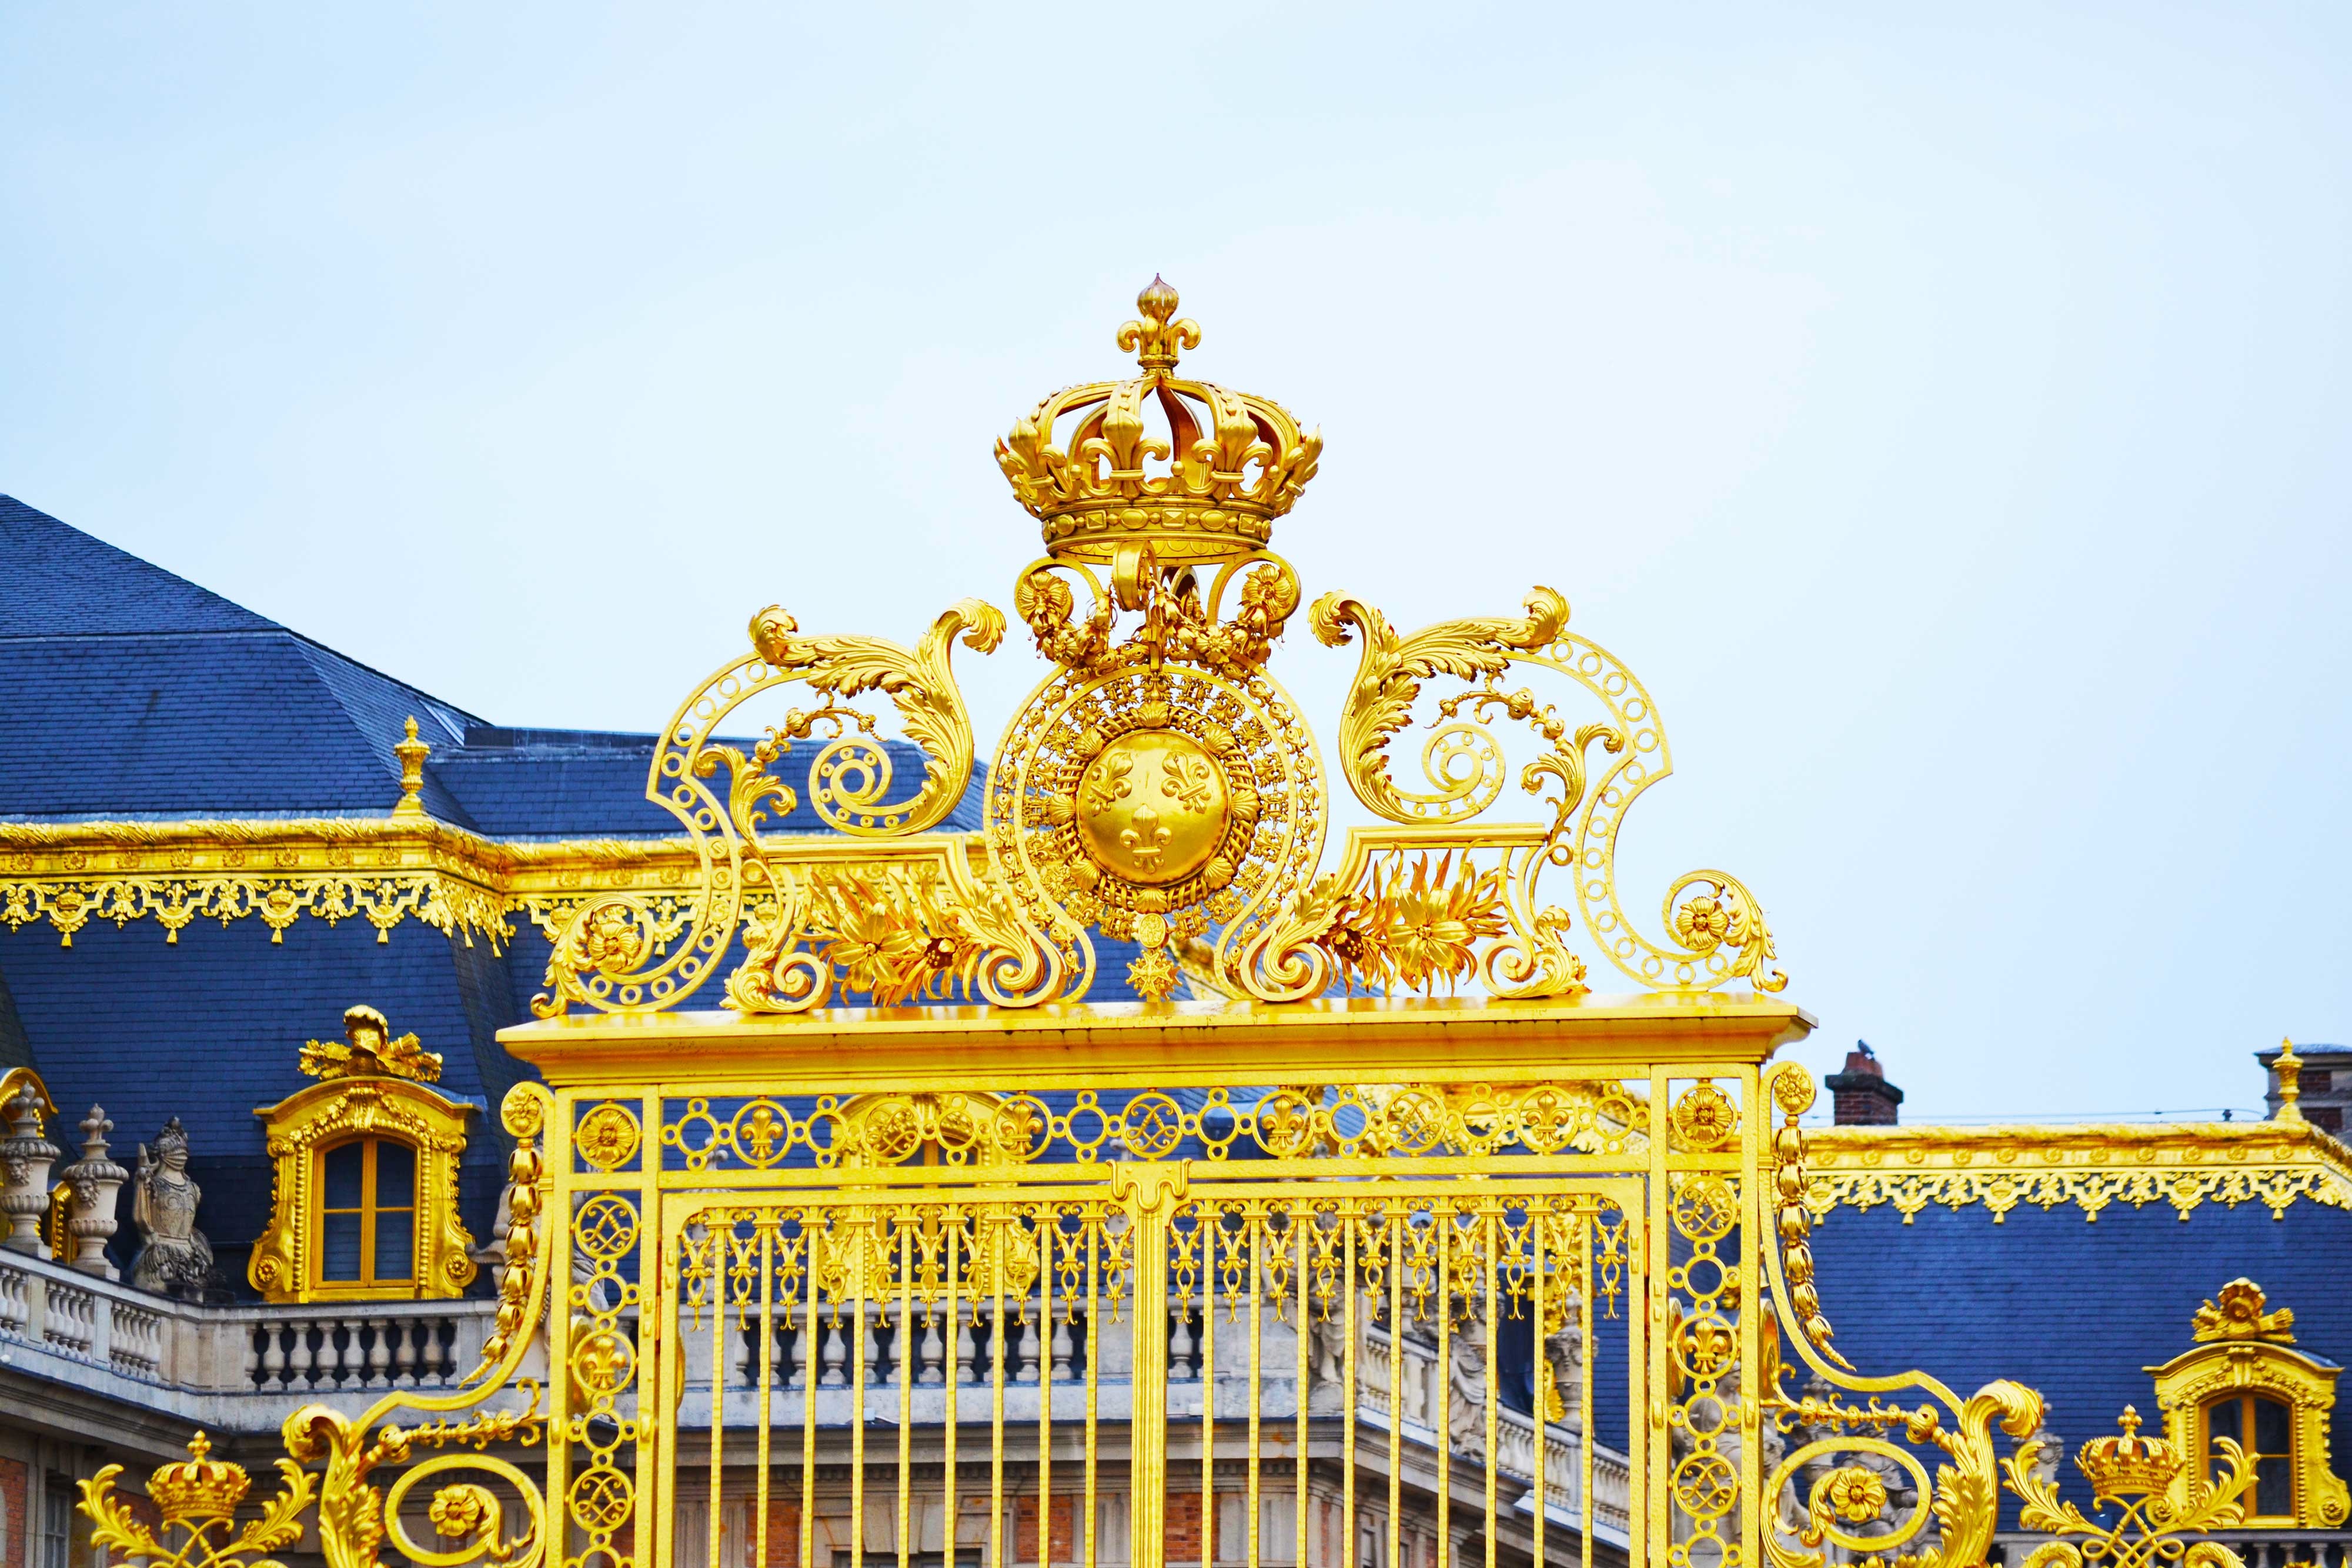
building, palace, amusement park, landmark, gate, place of worship, gold, temple, shrine, wat, hindu temple, palace of versailles